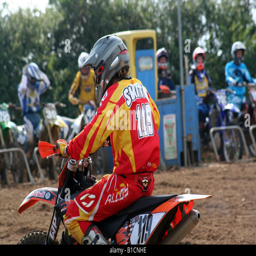
returning rider at the end of race whilst riders wait for the next race to start